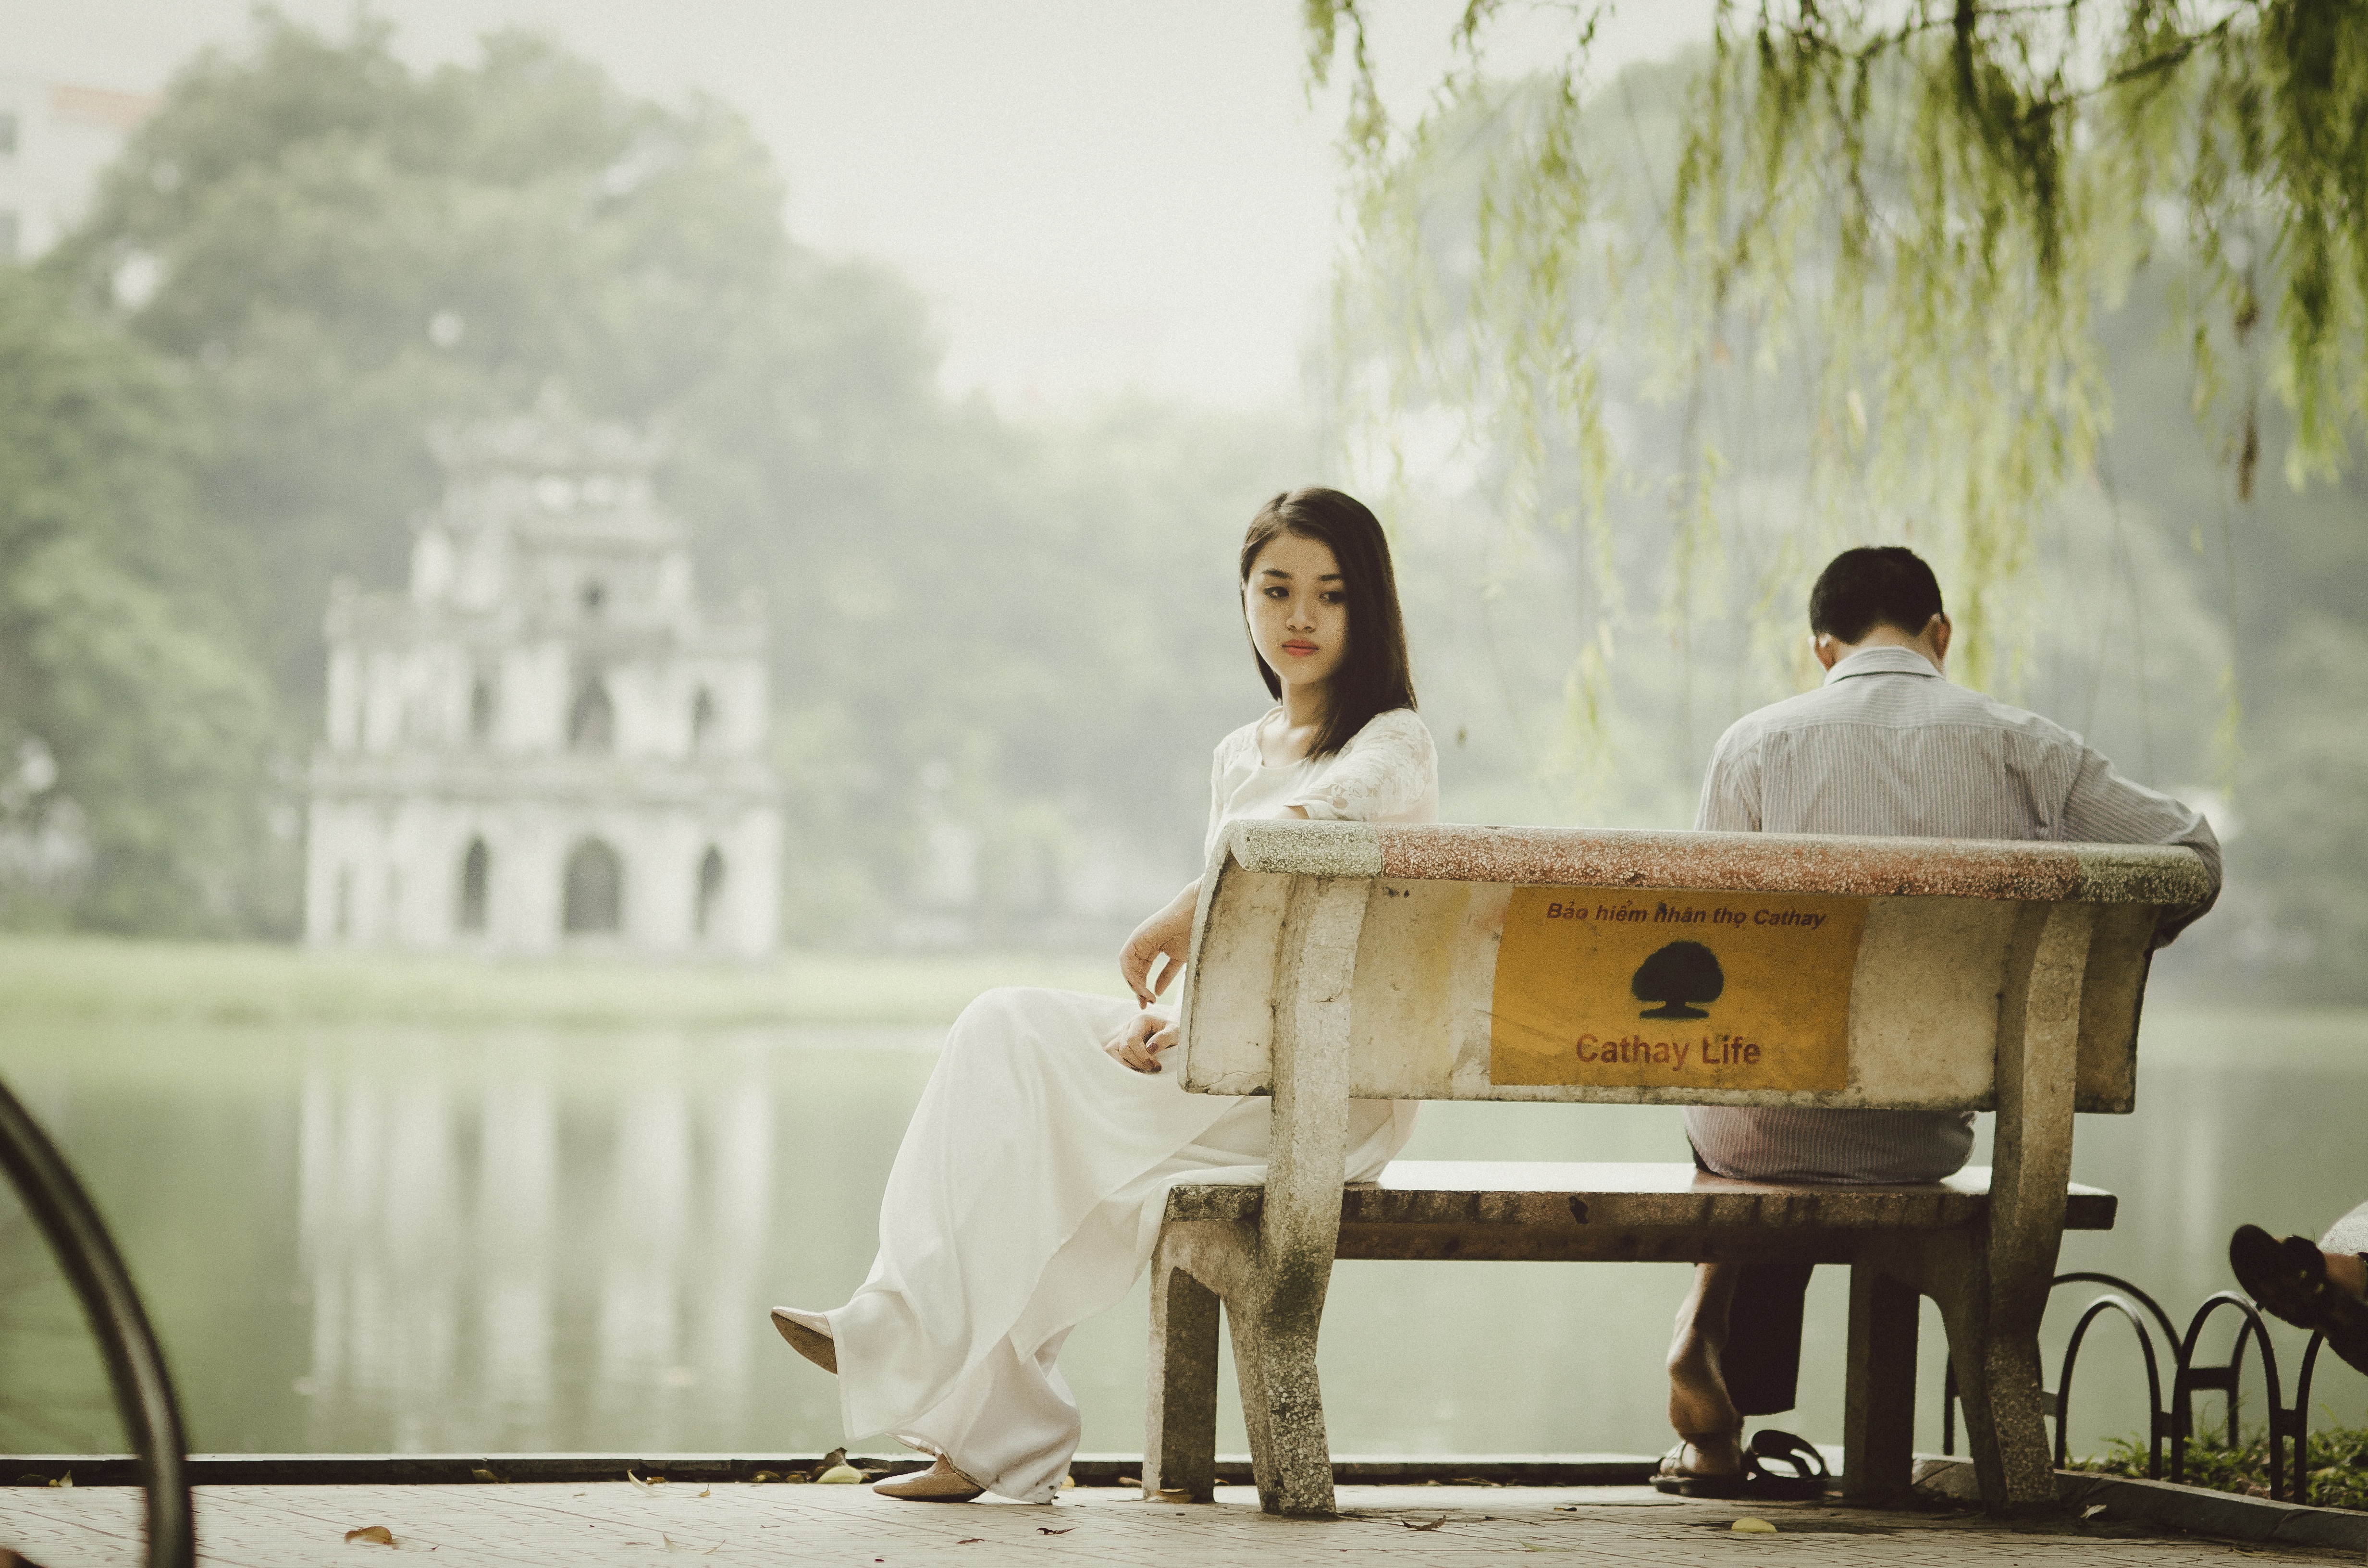
nature, outdoor, people, girl, woman, bench, summer, female, love, sitting, romance, romantic, lifestyle, bride, sad, ceremony, temple, bright, photograph, beautiful, coupe, vietnam, hanoi, quarrel, argument, human positions, concerned, lover's grief, heartsickness, lovelorn, lovesickness